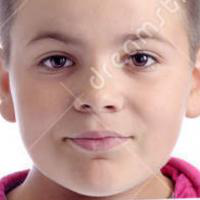
Age group: age 01-10